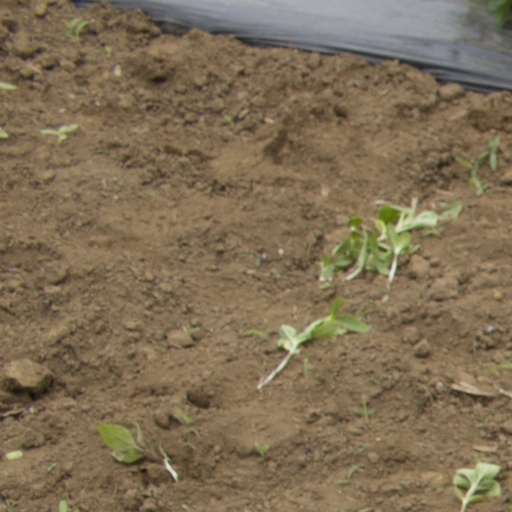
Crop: Jerusalem artichoke